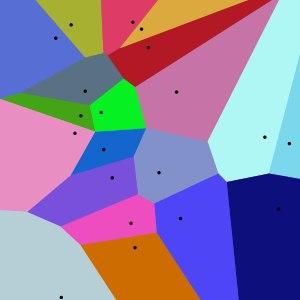
Les méthodes sans maillage sont, dans le domaine de l'analyse numérique et plus précisément dans l'utilisation de la méthode des éléments finis, celles qui ne nécessitent pas de connexion entre les nœuds du domaine de simulation, c'est-à-dire un maillage, mais sont plutôt basées sur l'interaction de chaque nœud avec tous ses voisins.
La méthode des éléments naturels est une méthode sans maillage pour résoudre des équation aux dérivées partielles, où les éléments n'ont pas de forme prédéfinie comme dans la méthode des éléments finis, mais dépend de la géométrie.